The Central Queensland Herald

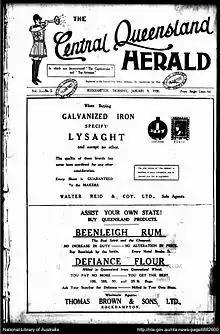
Front page of "The Central Queensland Herald", 9 January 1930.

The Central Queensland Herald was a newspaper published in Rockhampton, Queensland from 1930 to 1956; it was created with the merger of The Artesian and The Capricornian.